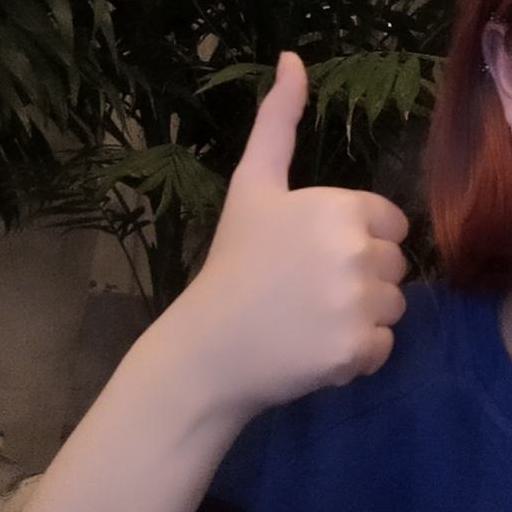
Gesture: like